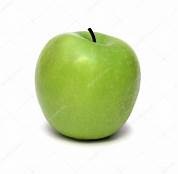
Label: apple